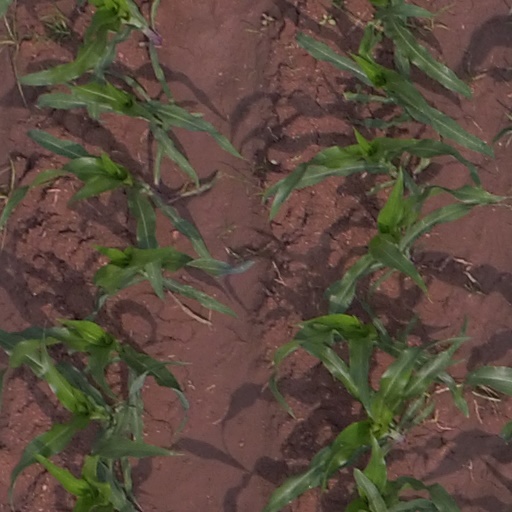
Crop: maize; corn